Land reform in interwar Yugoslavia

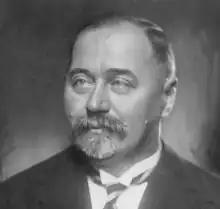
Stjepan Radić opposed ratification of the Treaty of Nettuno, which provided an interim solution for extension of the land reform to Italian citizens in Yugoslavia.

Strengthening of the "national element" was made an integral part of the land reform in interwar Yugoslavia. A strong proponent of this development was the interior minister Svetozar Pribićević, who argued that colonisation was necessary for the reform to happen at all. The colonisation had a number of direct objectives. One was to increase the proportion of the South Slavic population in areas that were home to significant non-Slavic populations; it was to facilitate amalgamation of Serbs, Croats and Slovenes by mixing their populations; and it was meant to reduce emigration from Yugoslavia by providing an opportunity for people living in overpopulated areas where land was scarce. The colonisation process was to favour "nationally conscious", "reliable men", primarily referring to Serbs. The majority of the colonists, 76% of them, were drawn from Serbia and Montenegro. A further 11% came from Bosnia and Herzegovina. Authorities determined that the colonists were to be settled in specifically designated areas to avoid their dispersion in the areas of their settlement. The restriction was imposed in pursuit of the objective of maintaining pockets of ethnic homogenisation within ethnically mixed areas in border regions.